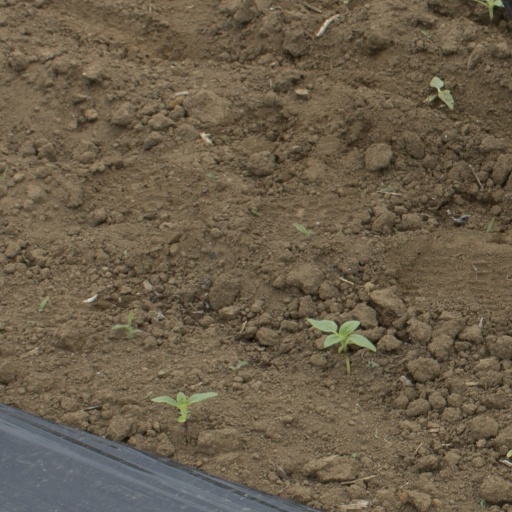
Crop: Jerusalem artichoke